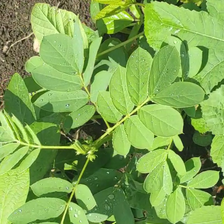
Weed species: Sicklepod_(Senna obtusifolia)